Strabismus

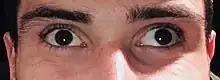
A person with exotropia, an outward deviated eye

Strabismus is an eye disorder in which the eyes do not properly align with each other when looking at an object. The eye that is pointed at an object can alternate. The condition may be present occasionally or constantly. If present during a large part of childhood, it may result in amblyopia, or lazy eyes, and loss of depth perception. If onset is during adulthood, it is more likely to result in double vision.